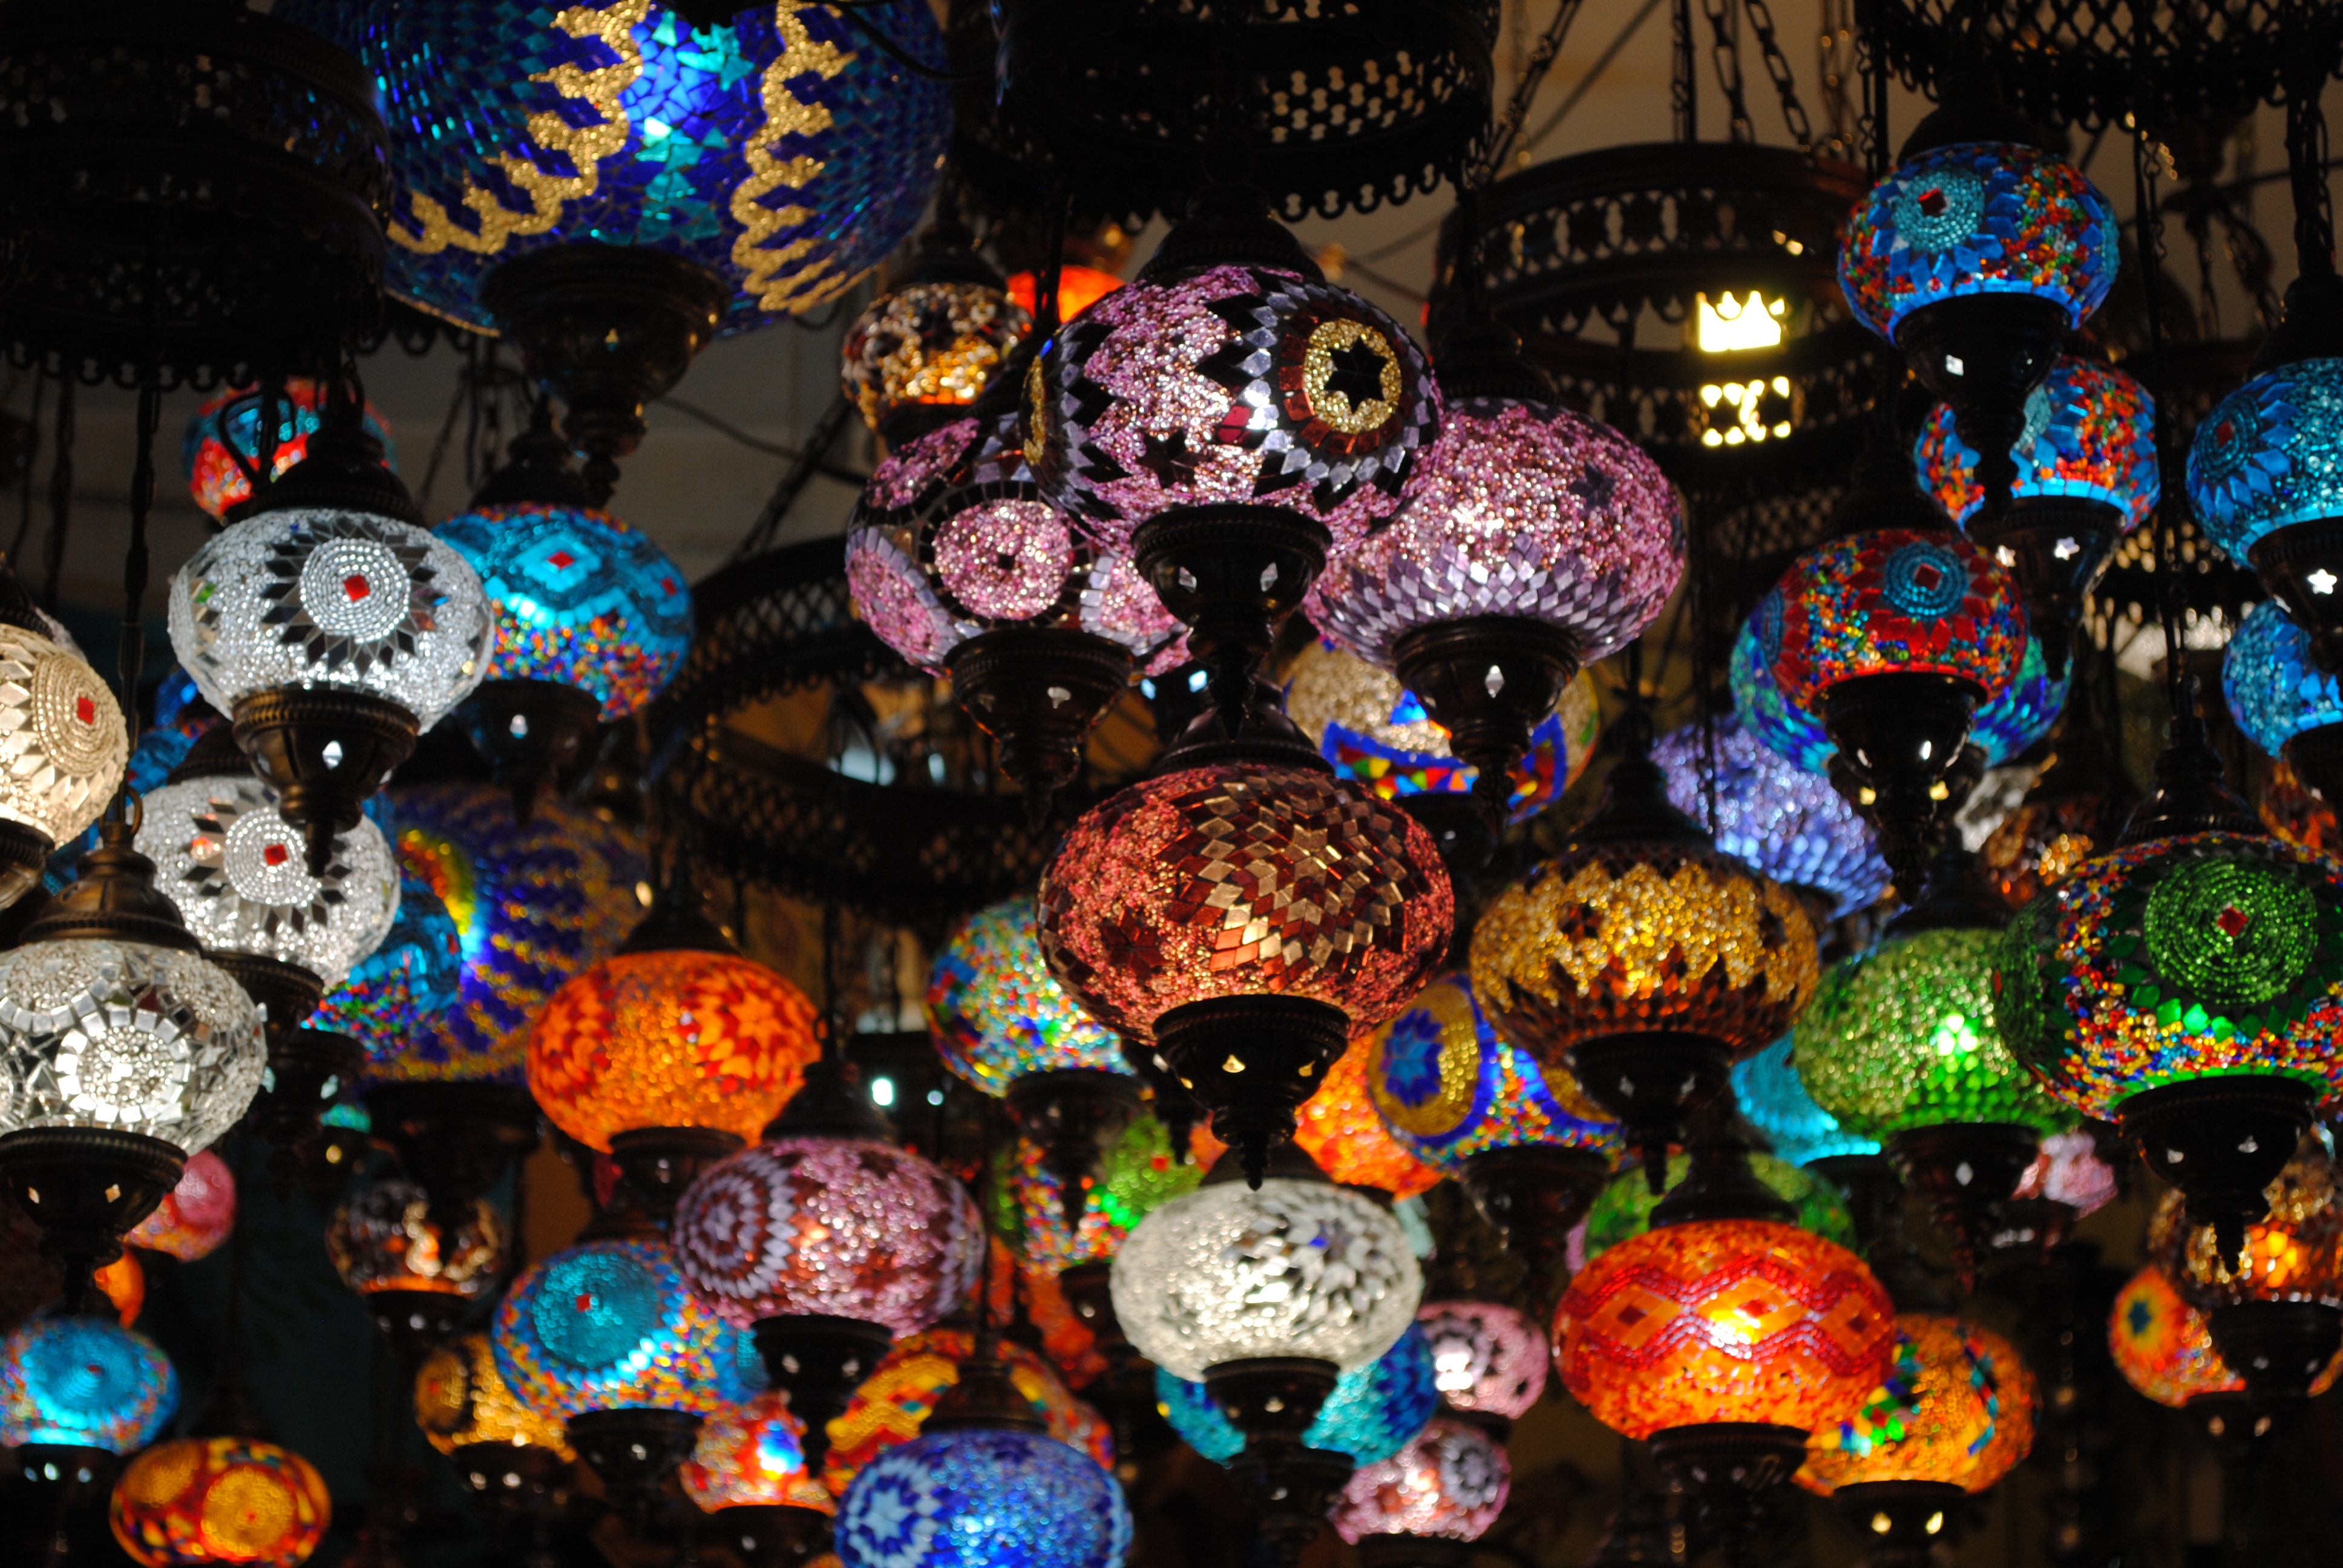
color, bazaar, market, christmas decoration, christmas lights